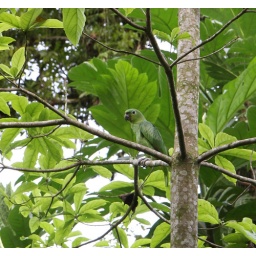
Camo Parrot.. Green parrot in a green tree...